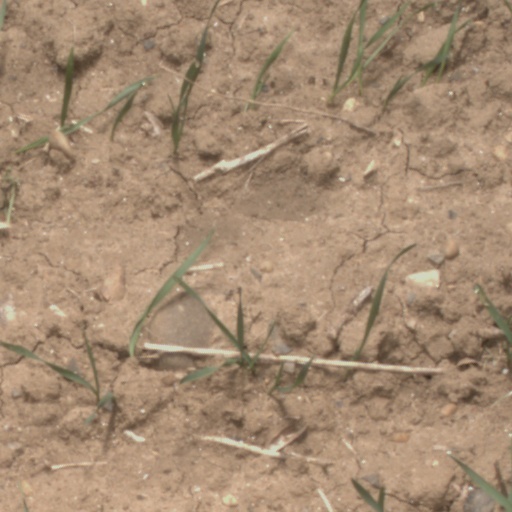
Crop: wheat